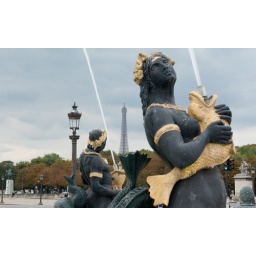
Jets of water shoot upwards from the fountain in Concorde as the famous tower looks on from the distance